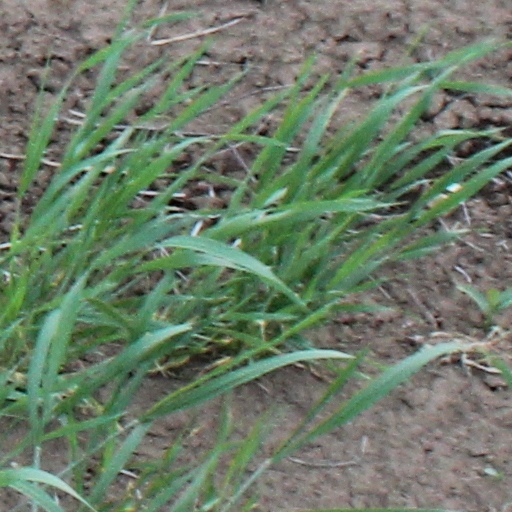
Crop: wheat